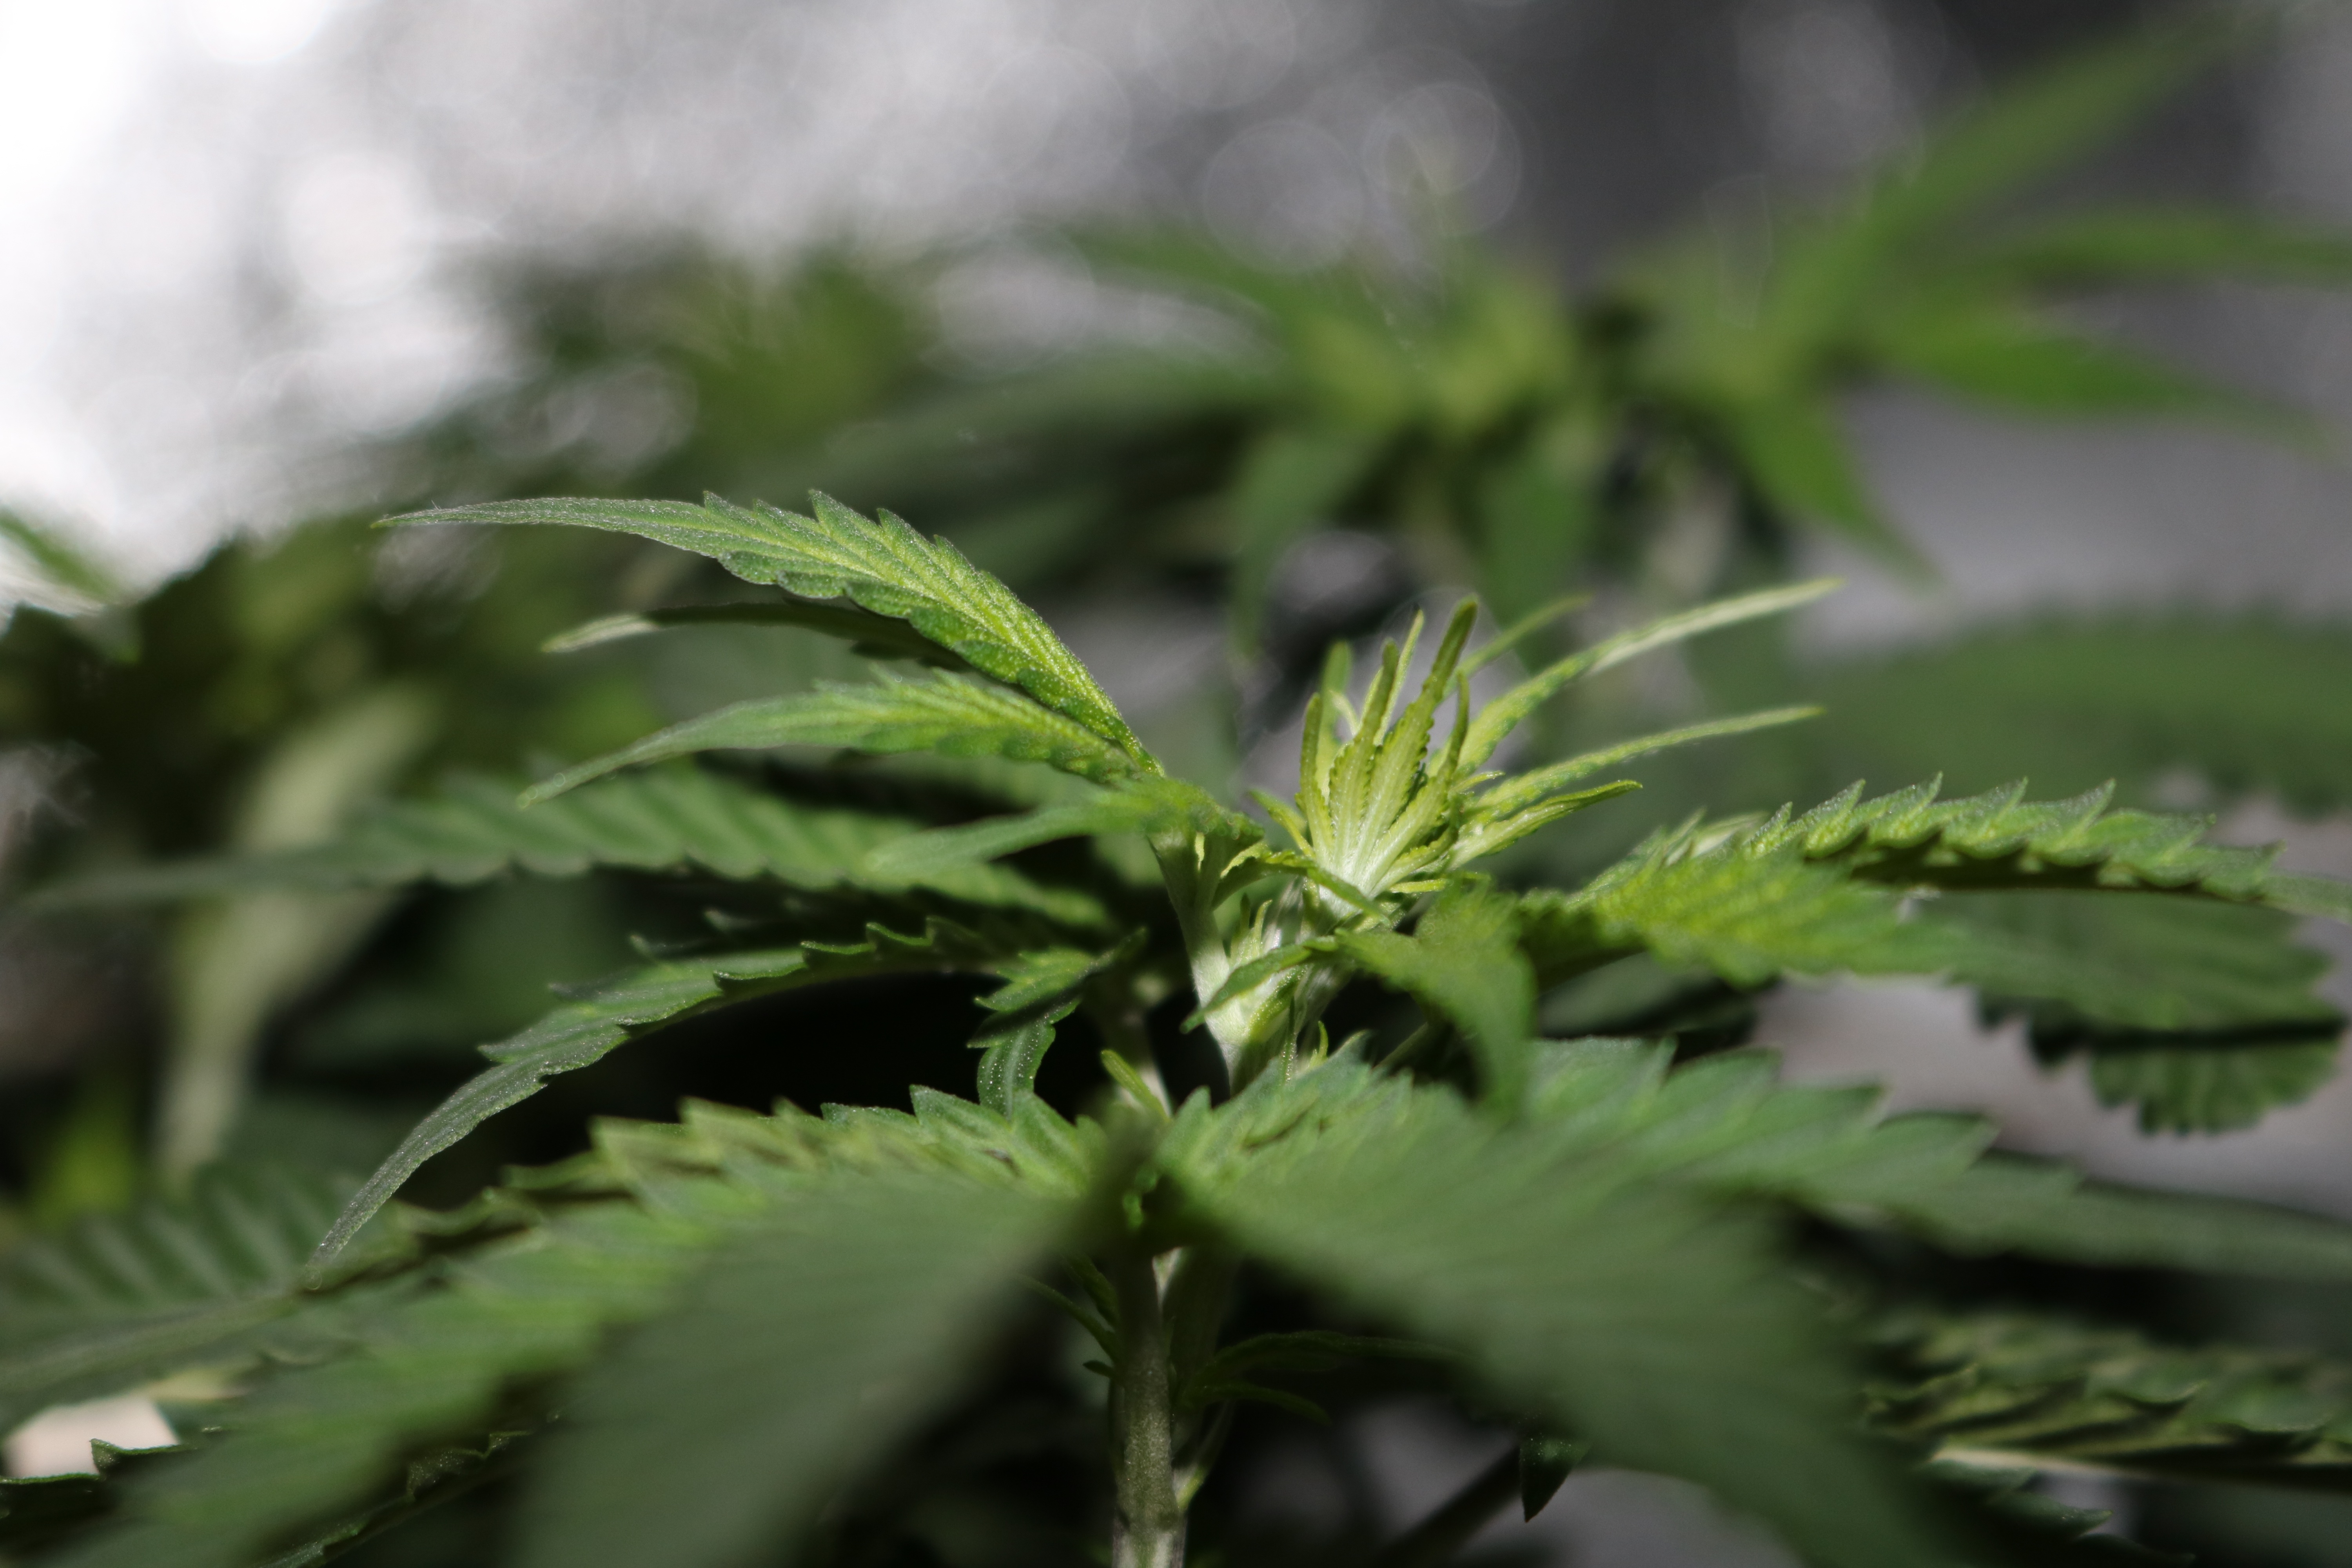
plant, flower, green, natural, weed, legalize, drug, marijuana, cannabis, ganja, flowering plant, plant stem, land plant, hemp family